Shigeru Miyamoto

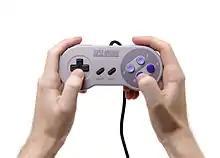
Miyamoto was responsible for the controller design of the Super Famicom/Nintendo. Its L/R buttons were an industry first and have since become commonplace.

A merger between Nintendo's various internal research and development teams led to the creation of Nintendo Entertainment Analysis & Development (Nintendo EAD), which Miyamoto eventually headed. Nintendo EAD had approximately fifteen months to develop "F-Zero", a launch game for the Super Nintendo Entertainment System. Miyamoto worked through various games on the Super Nintendo Entertainment System, one of them "Star Fox". For the game, programmer Jez San convinced Nintendo to develop an upgrade for the Super Nintendo, allowing it to handle three-dimensional graphics better: the Super FX chip. Using this new hardware, Miyamoto and Katsuya Eguchi designed the "Star Fox" game with an early implementation of three-dimensional graphics.